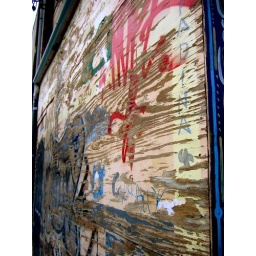
a wall in kensington market